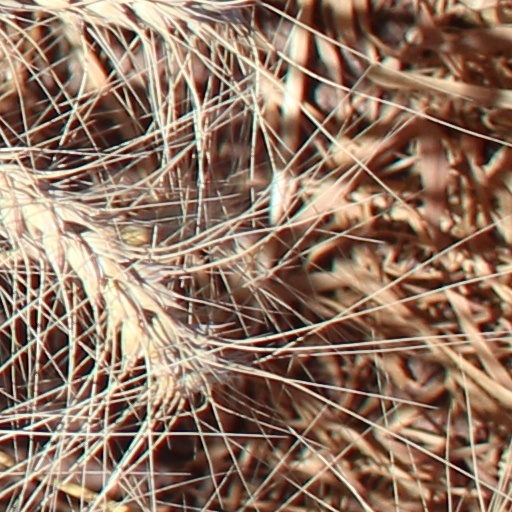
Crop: wheat